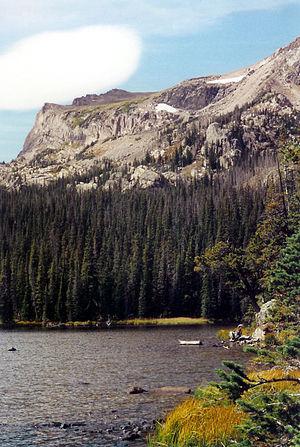
Le parc national de Rocky Mountain se trouve dans le Centre-Nord de l'État du Colorado aux États-Unis. Il a été fondé en 1915 et s'étend sur 107 800 hectares.